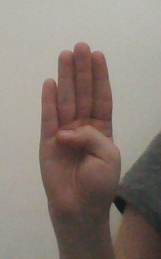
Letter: kaaf